William W. Brandon

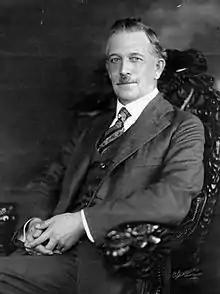
Official portrait, 1923

William Woodward Brandon (June 5, 1868December 7, 1934) was an American Democratic politician who was the 37th governor of Alabama from 1923 to 1927.